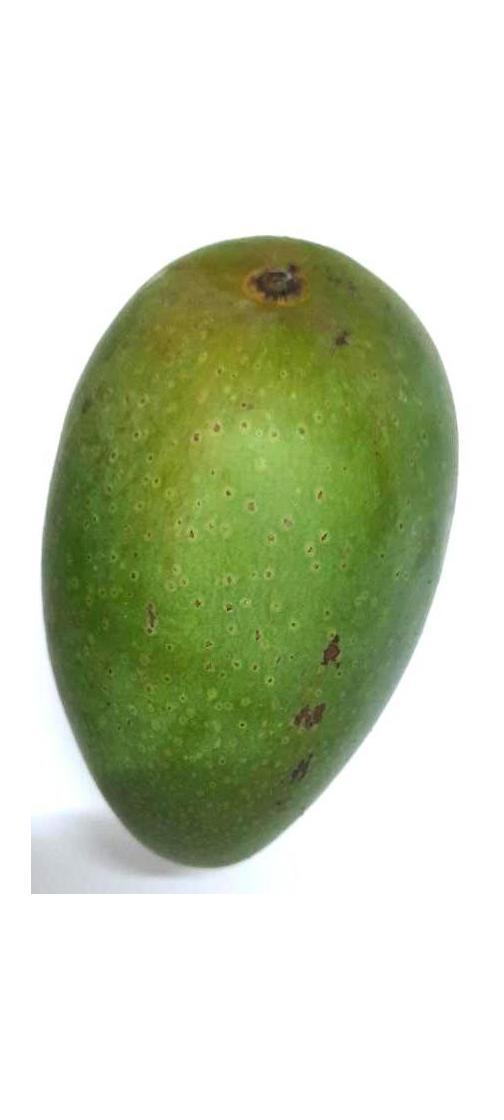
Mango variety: Ashshina Zhinuk